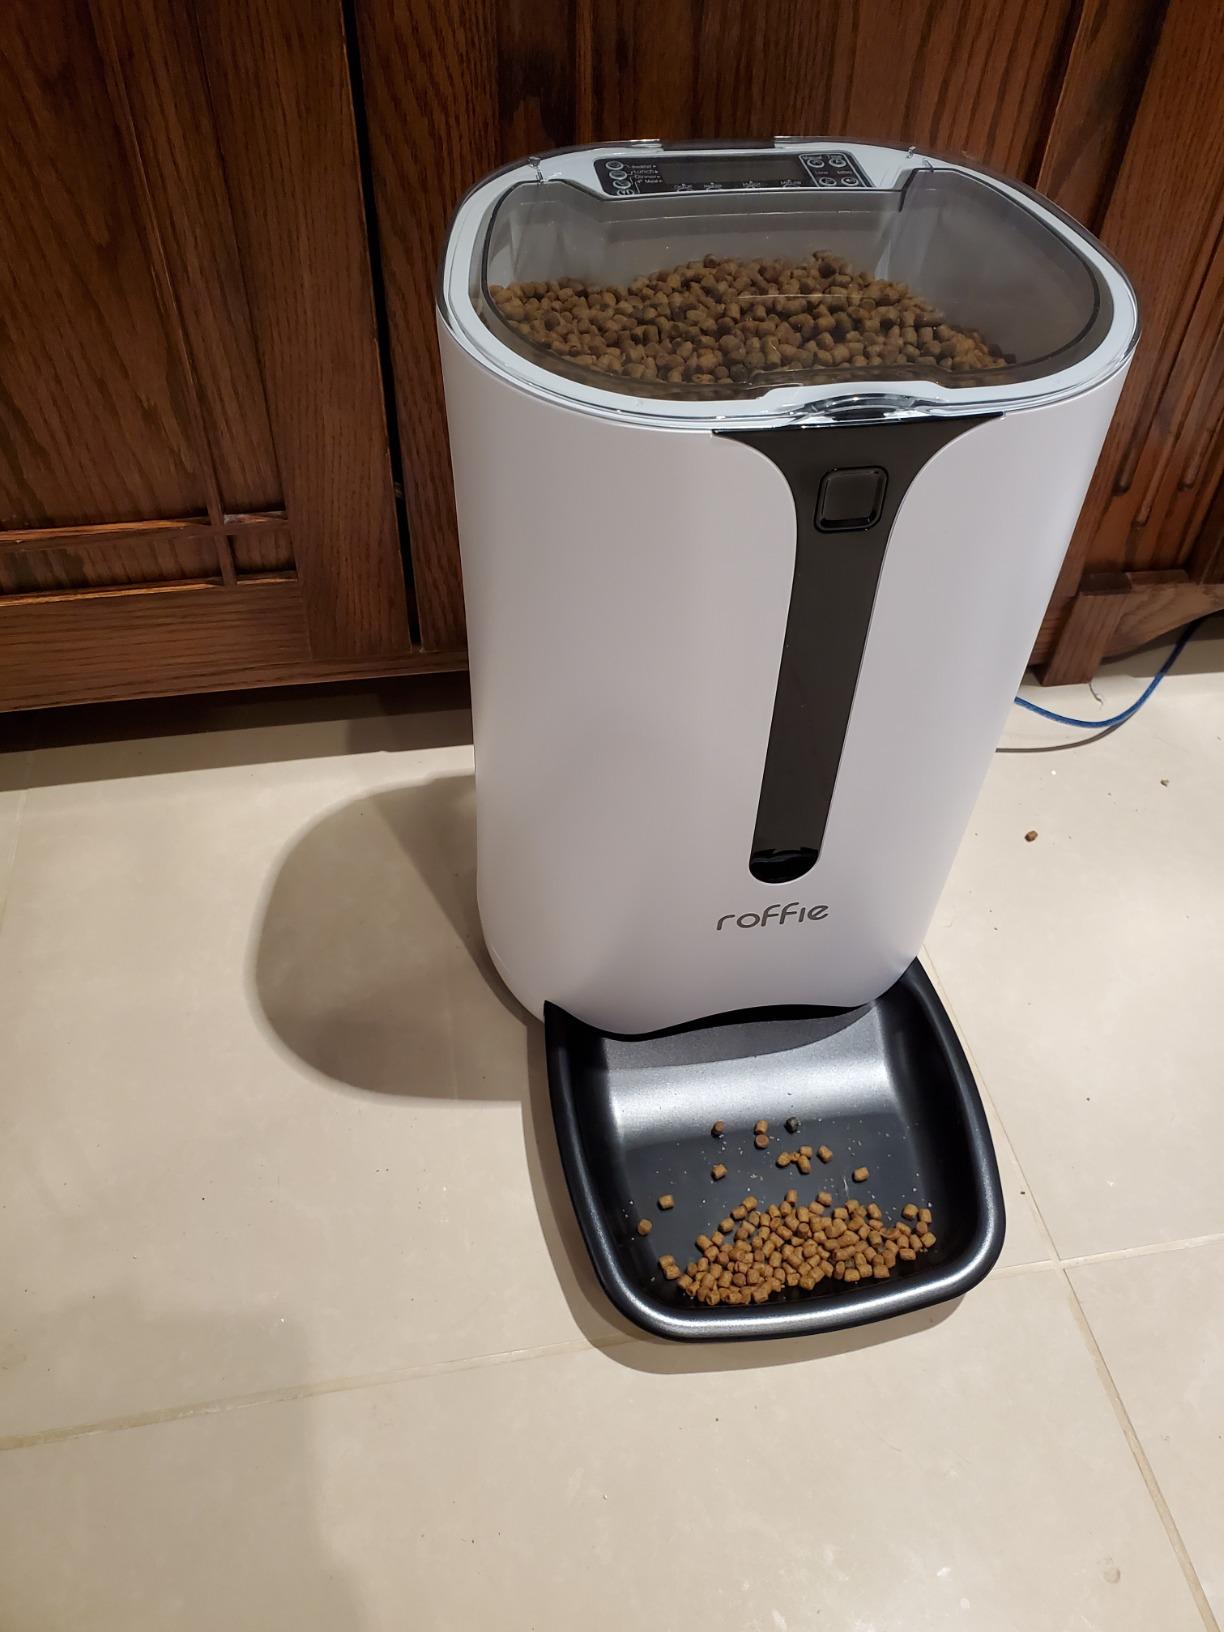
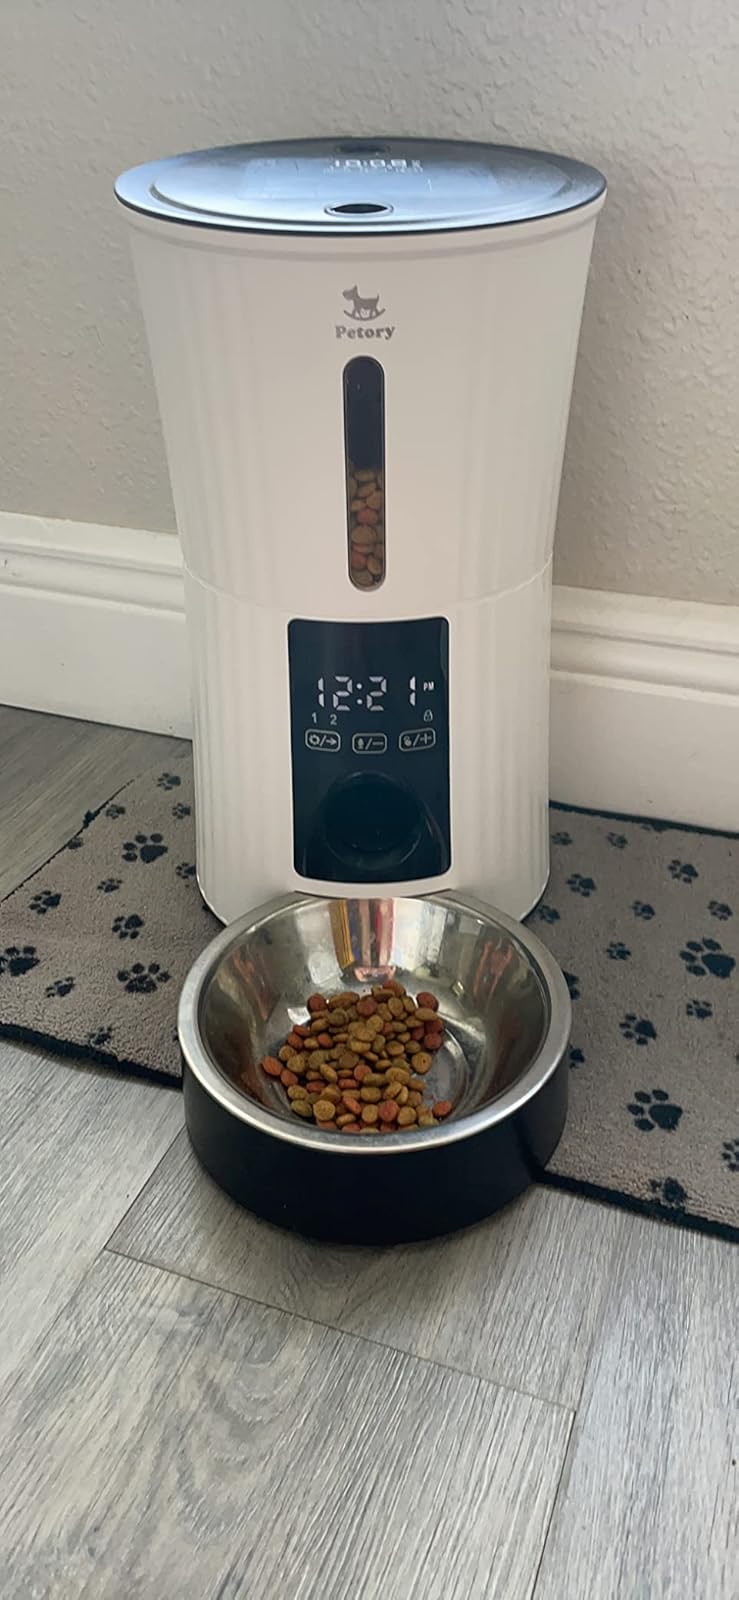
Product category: items_feeder
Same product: no